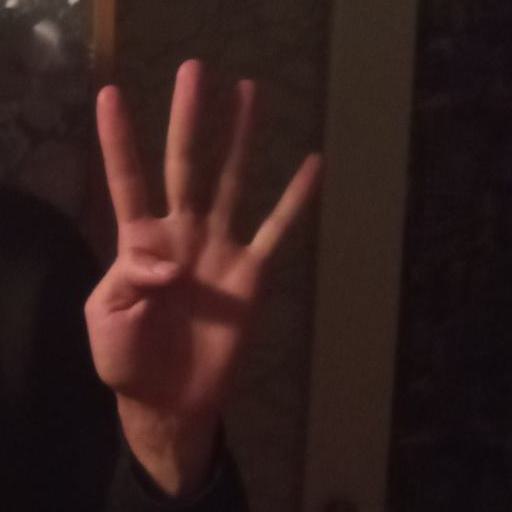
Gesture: four